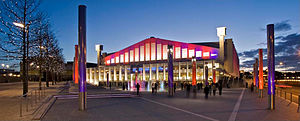
Wembley Arena
Wembley Arena
Wembley Arena er en koncert- og sportsarena i Wembley i London. Den ligger lige overfor Wembley Stadium, og blev rejst i 1934 for British Empire Games. Der var oprindelig en svømmehal der, som sidst blev brugt under Sommer-OL 1948. Wembley Arena blev brugt til badminton og rytmisk gymnastik under Sommer-OL 2012.